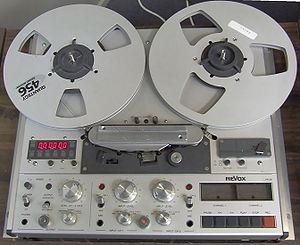
ReVox est une marque déposée suisse de fabrication de matériel audio enregistrée par Studer le 27 mars 1951. Sous cette marque seront diffusés des équipements grand public ou semi-professionnels tandis que la marque Studer sera réservée aux équipements professionnels.
Un magnétophone est un appareil permettant d'enregistrer des sons sur une bande magnétique qui peut être enroulée dans une bobine ou une cassette.